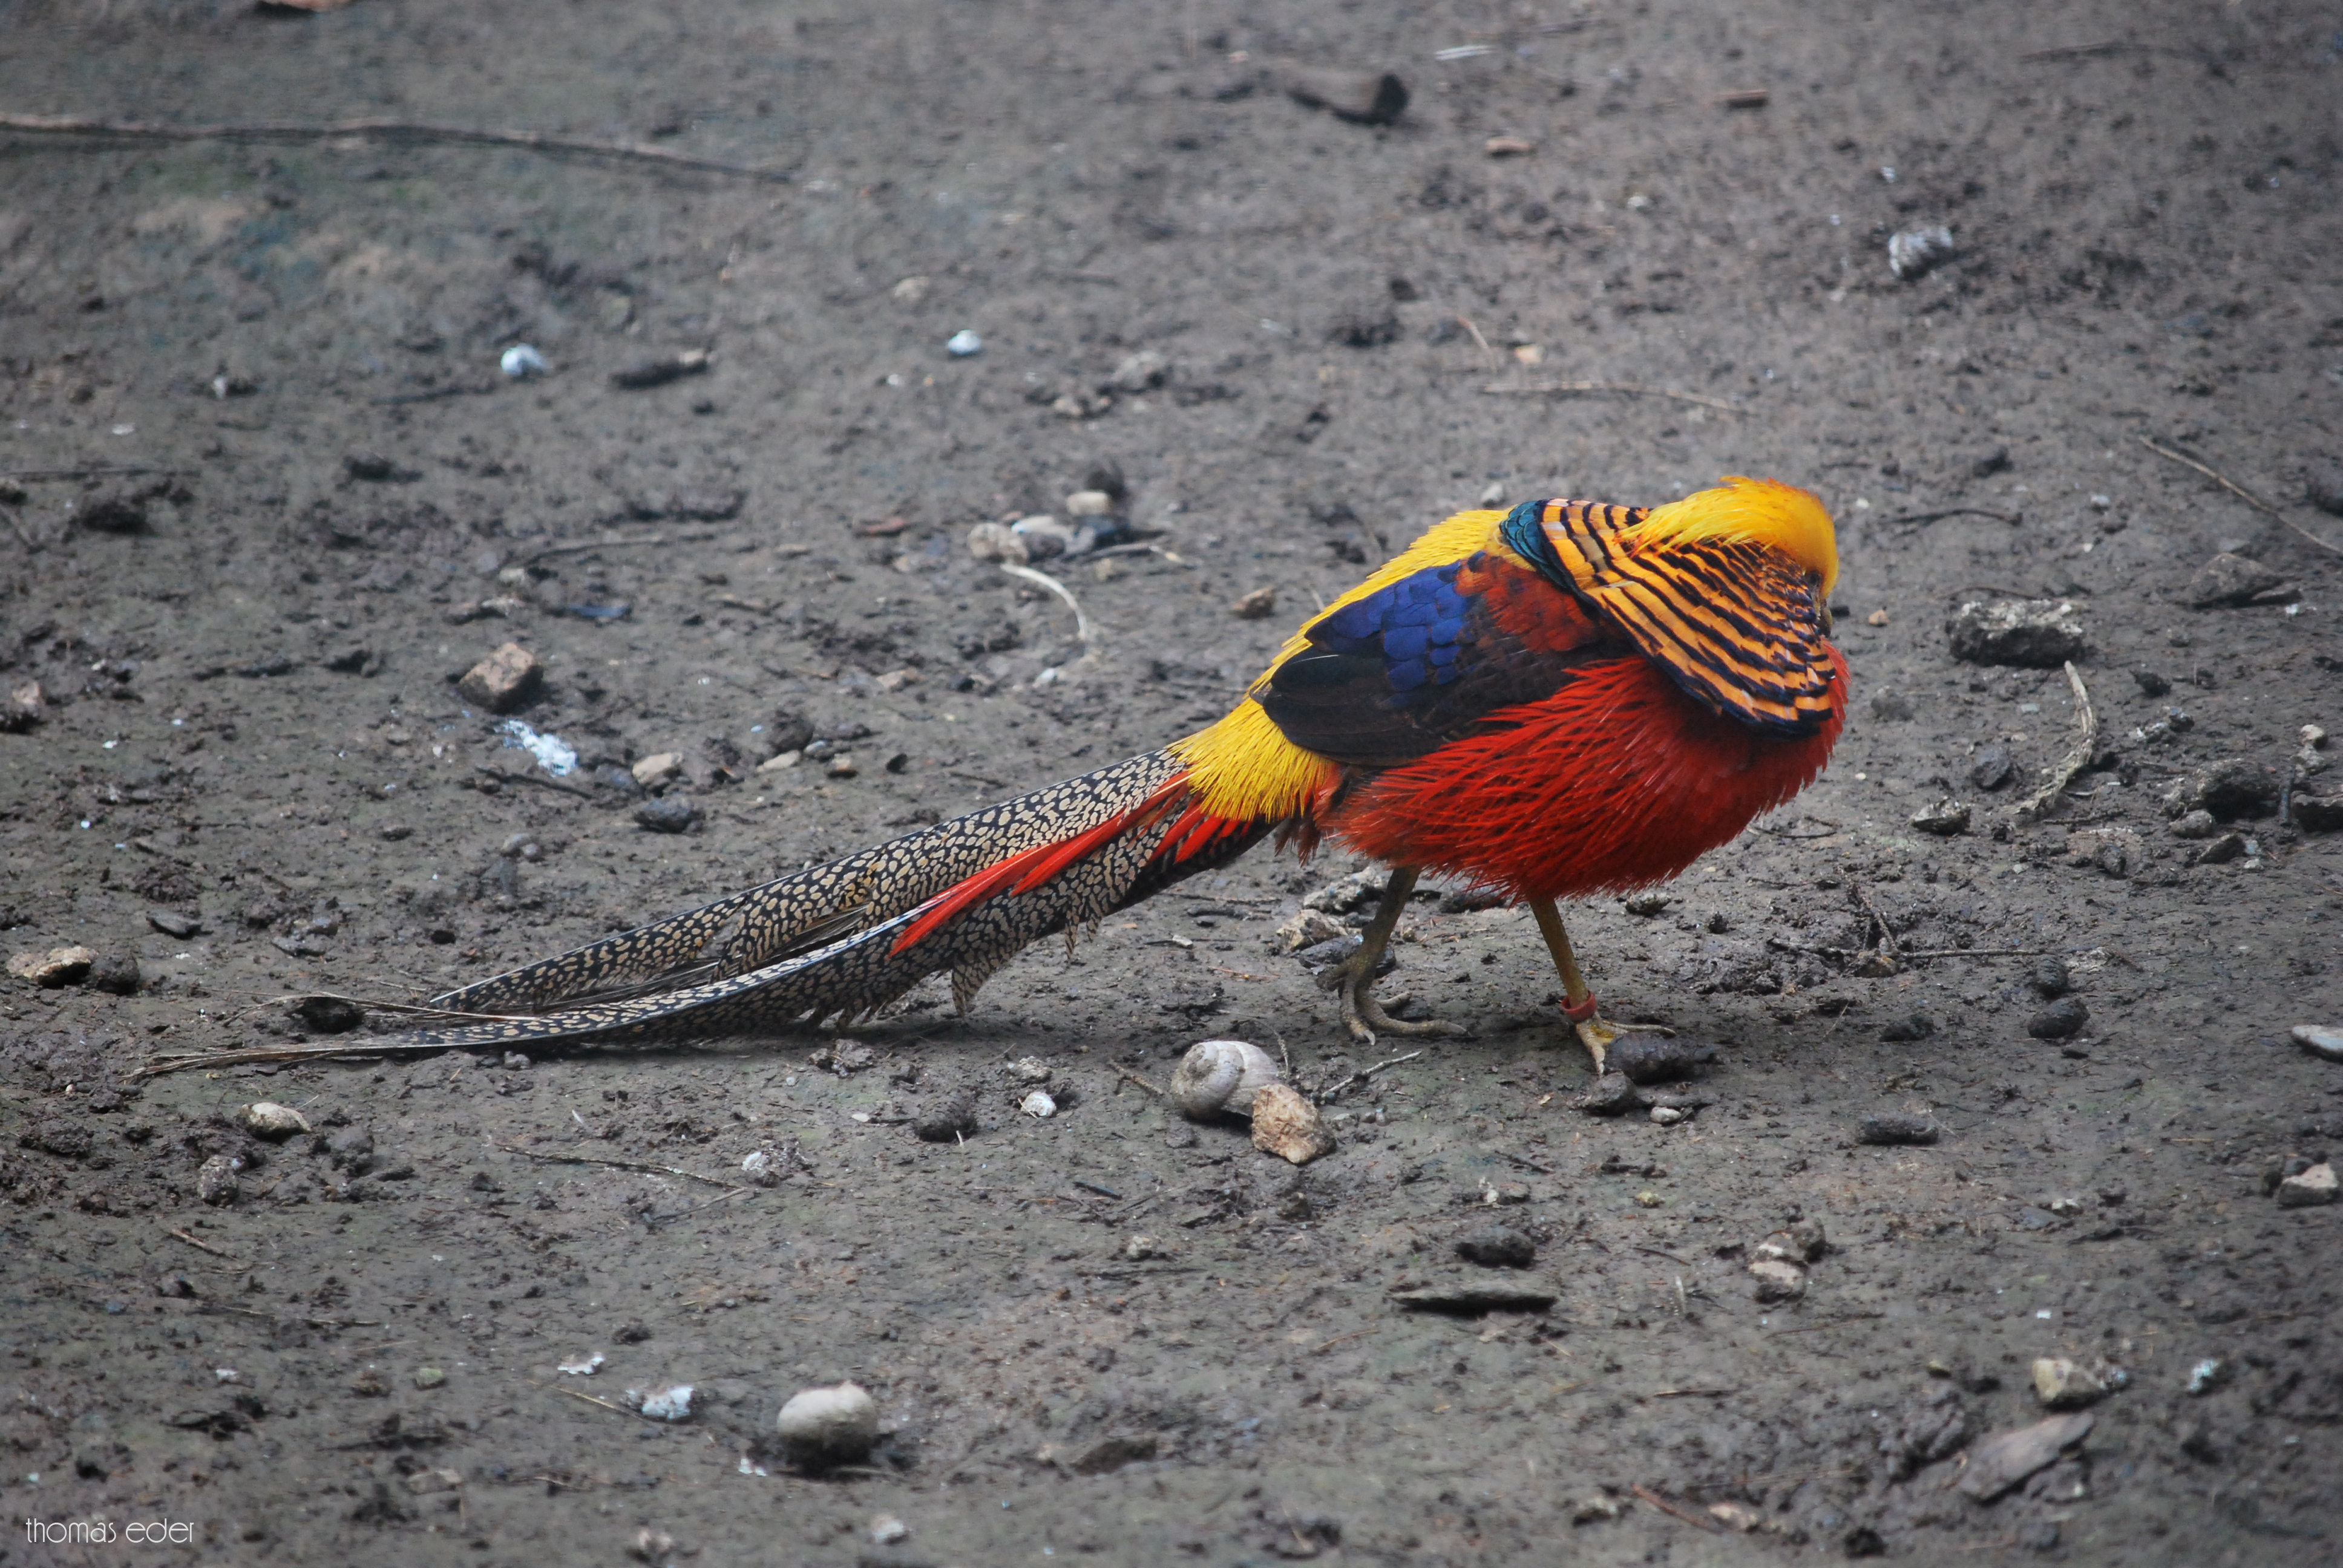
bird, colorful, color, nature, green, blue, beak, wildlife, red, animal, wild, yellow, feather, beautiful, natural, wing, spring, background, black, vivid, light, plumage, tropical, branch, small, flight, white, beauty, perch, fauna, colourful, eye, orange, isolated, portrait, bright, outdoor, exotic, pheasant, adaptation, leg, galliformes, phasianidae, soil, tail